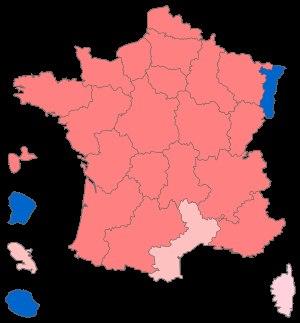
Les élections régionales françaises de 2015 ont lieu les 6 et 13 décembre 2015 afin d'élire les conseils régionaux de métropole et d'outre-mer ainsi que l'assemblée de Corse, l'assemblée de Guyane et l'assemblée de Martinique pour un mandat de six ans. Ces élections sont les premières dans le cadre des nouvelles régions délimitées par la loi du 16 janvier 2015.